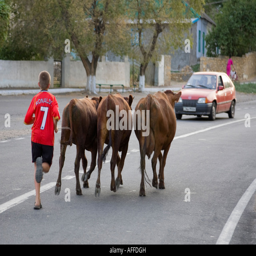
a boy herding cows over a street